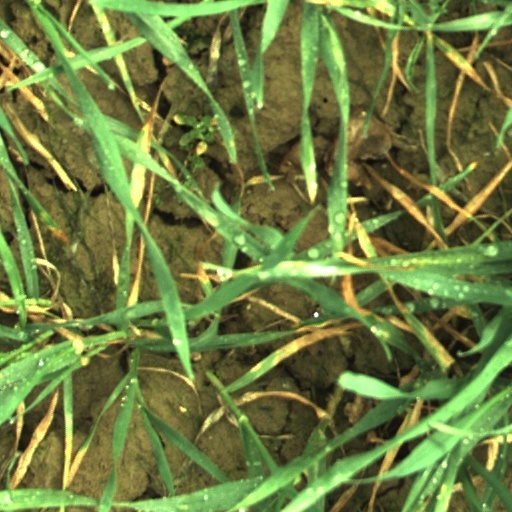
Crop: wheat